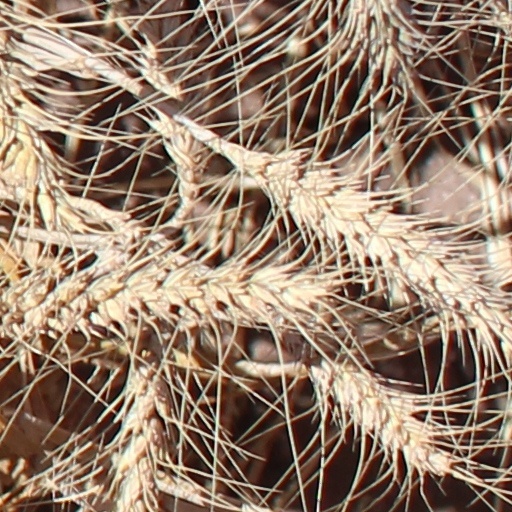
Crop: wheat